Fred Lowry

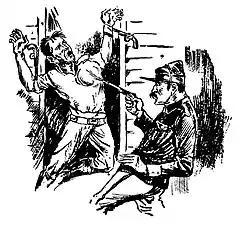
An artist's impression of the wounding of Fred Lowry by senior-sergeant Stephenson (published in "The World's News" (Sydney), November 1928)

Mid-morning on 13 February 1863 Fred Lowry and four other prisoners escaped from Bathurst Gaol through a hole they had made in the western side of the prison wall. The section of the wall through which they escaped was described as being "in a very rotten state" where the bricks could be easily removed. The prisoners were in the exercise yard and a group of them congregated in one corner to hide from view two of their number being engaged in removing bricks from the wall by means of a pickaxe (thought to have been obtained from a member of the prison road gang). A member of the public observed the prisoners escaping and raised the alarm and the police and warders were soon afterwards in active pursuit. Two of the men were recaptured in the township and another several hours later seven miles away. Two others, Fred Lowry and William Woodhardt, managed to evade capture. Rewards were offered for the apprehension of the escaped prisoners (or such information leading to their apprehension); in the case of Lowry, the reward offered was £100, and for Woodhardt, £50.